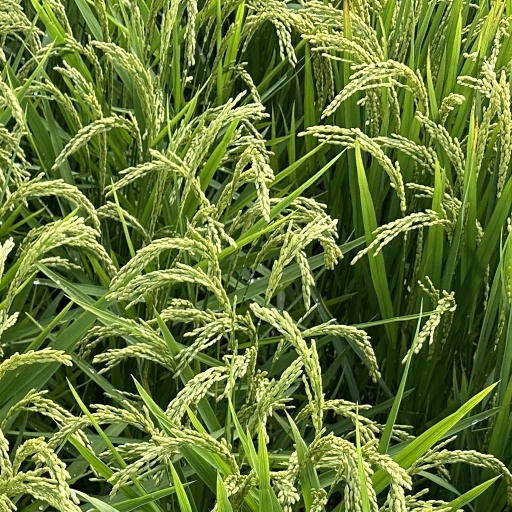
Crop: rice